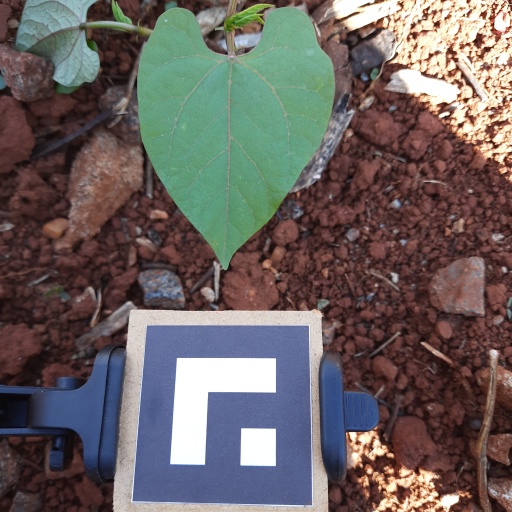
Observations: flat surface, no eating holes, under shade